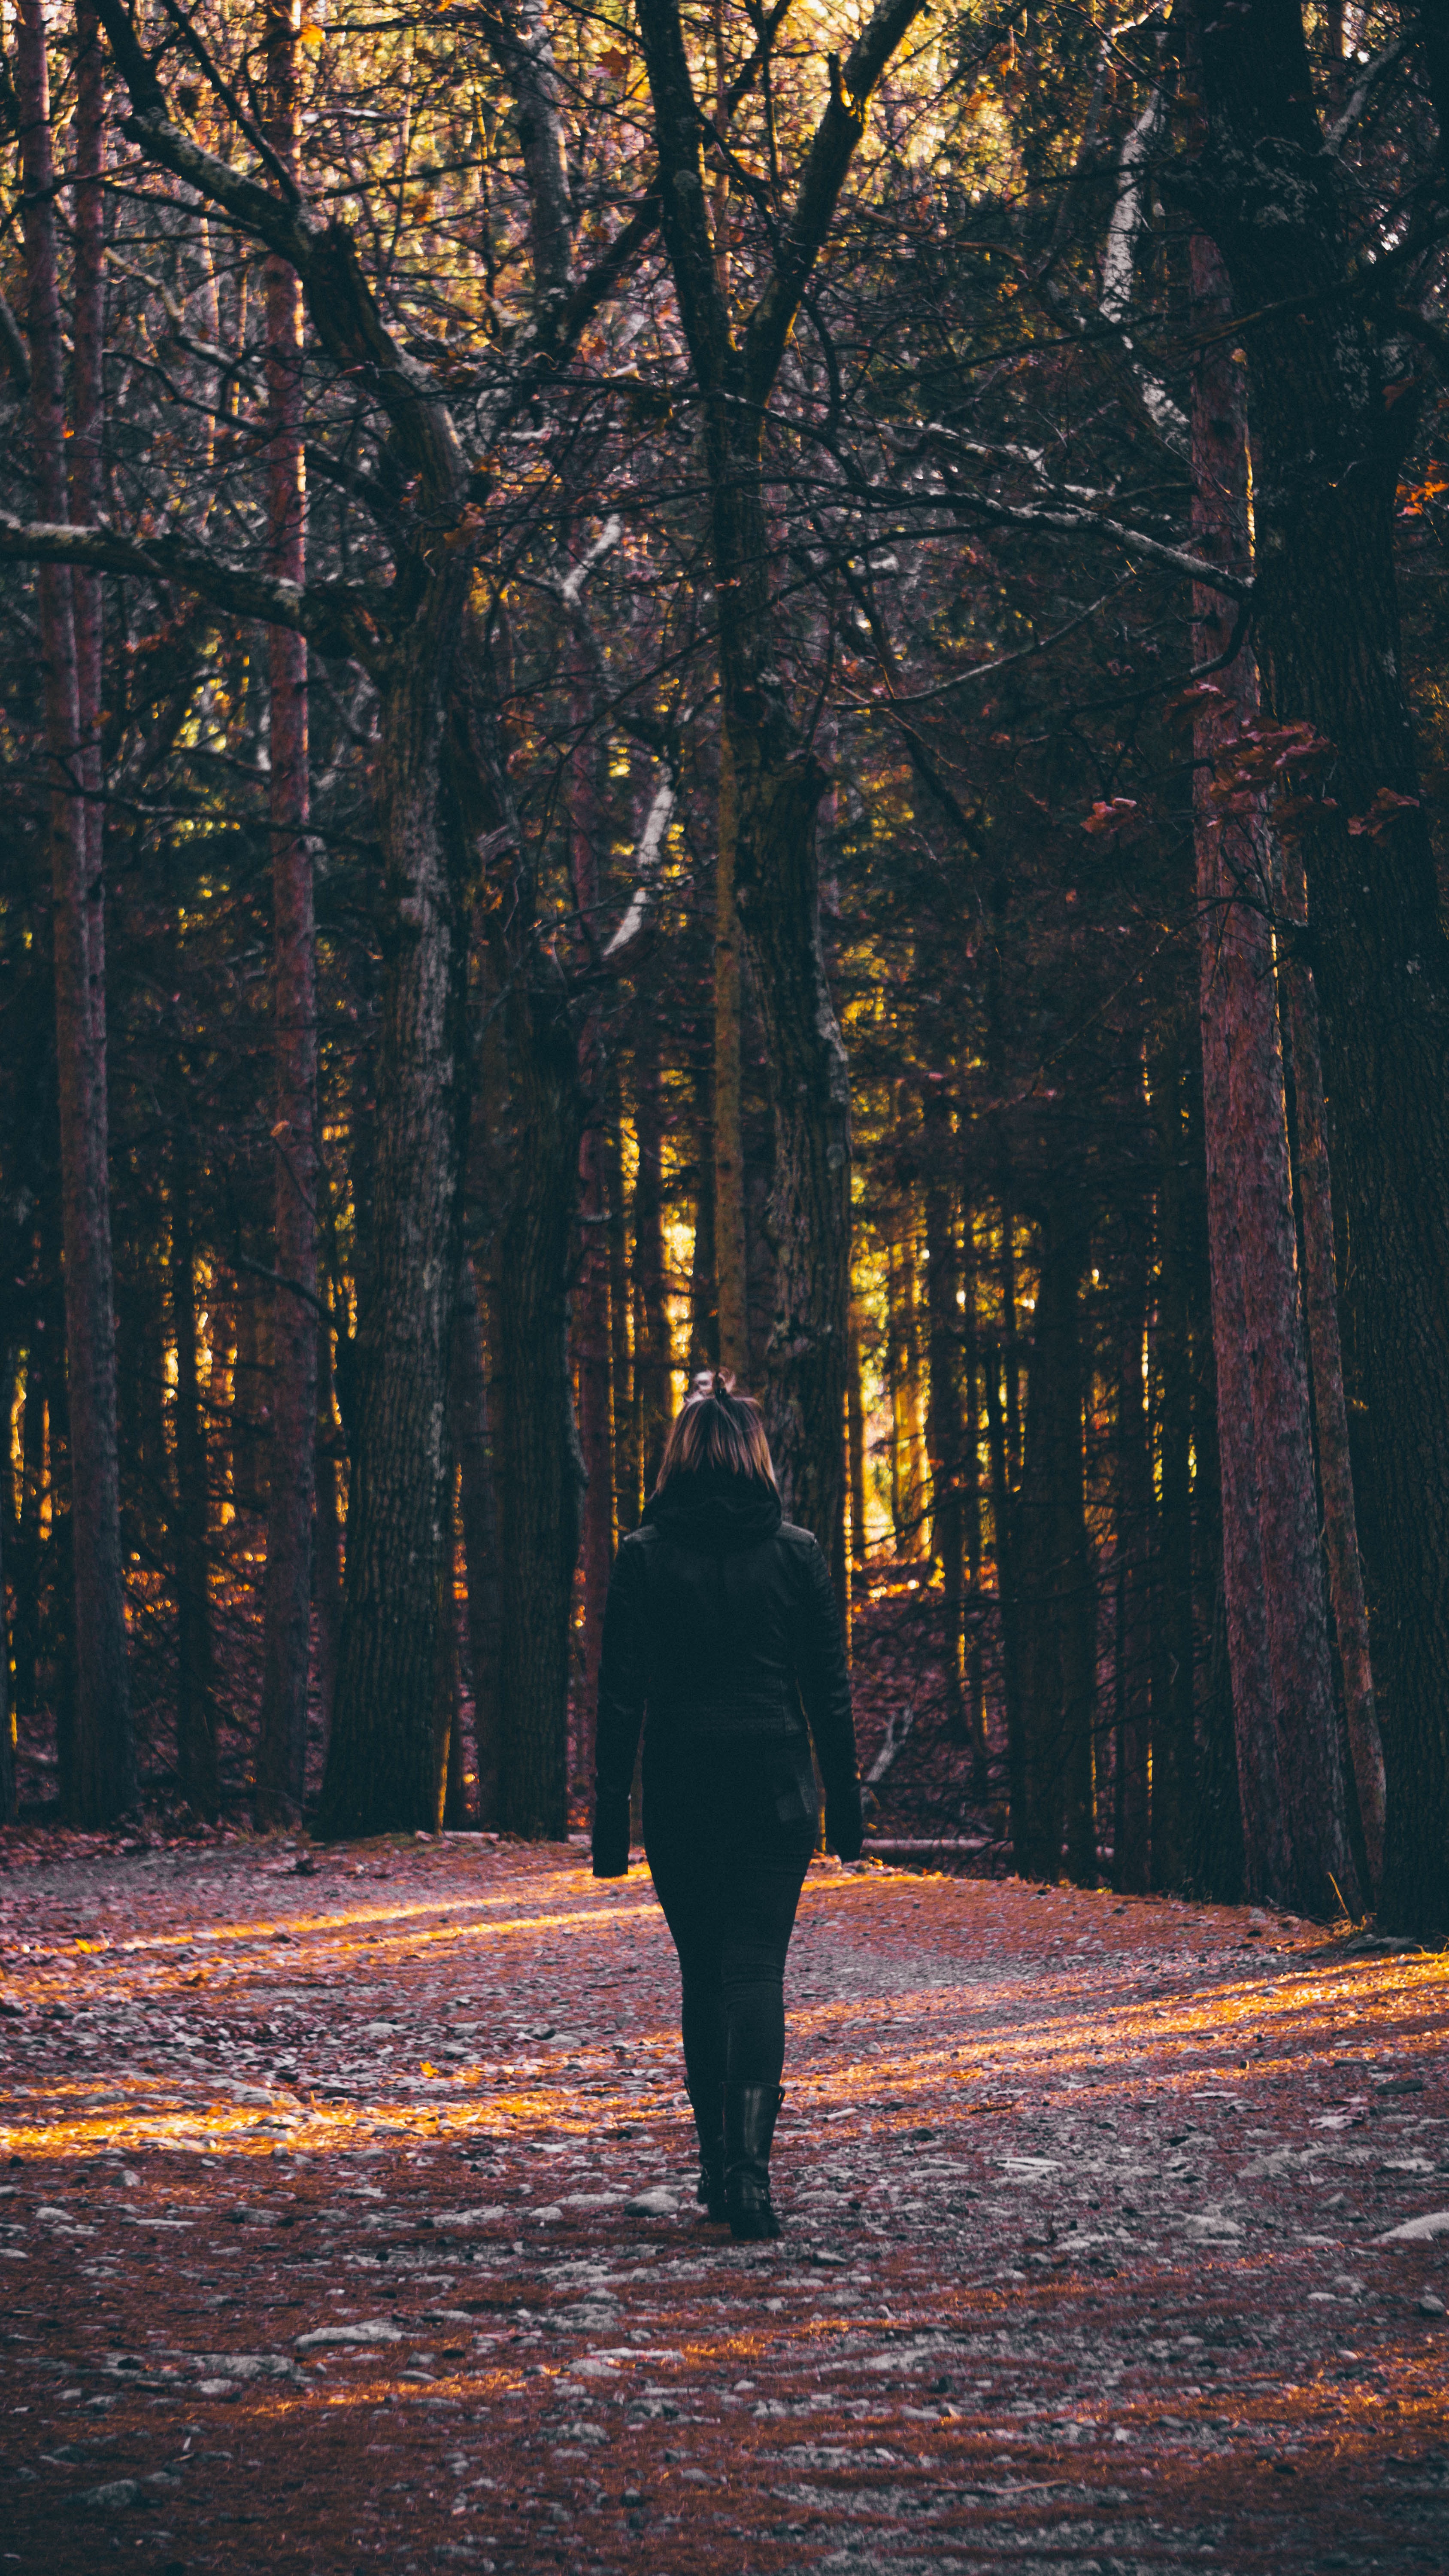
tree, nature, forest, winter, plant, sunset, sunlight, morning, leaf, evening, spring, autumn, darkness, season, woodland, habitat, natural environment, atmospheric phenomenon, woody plant